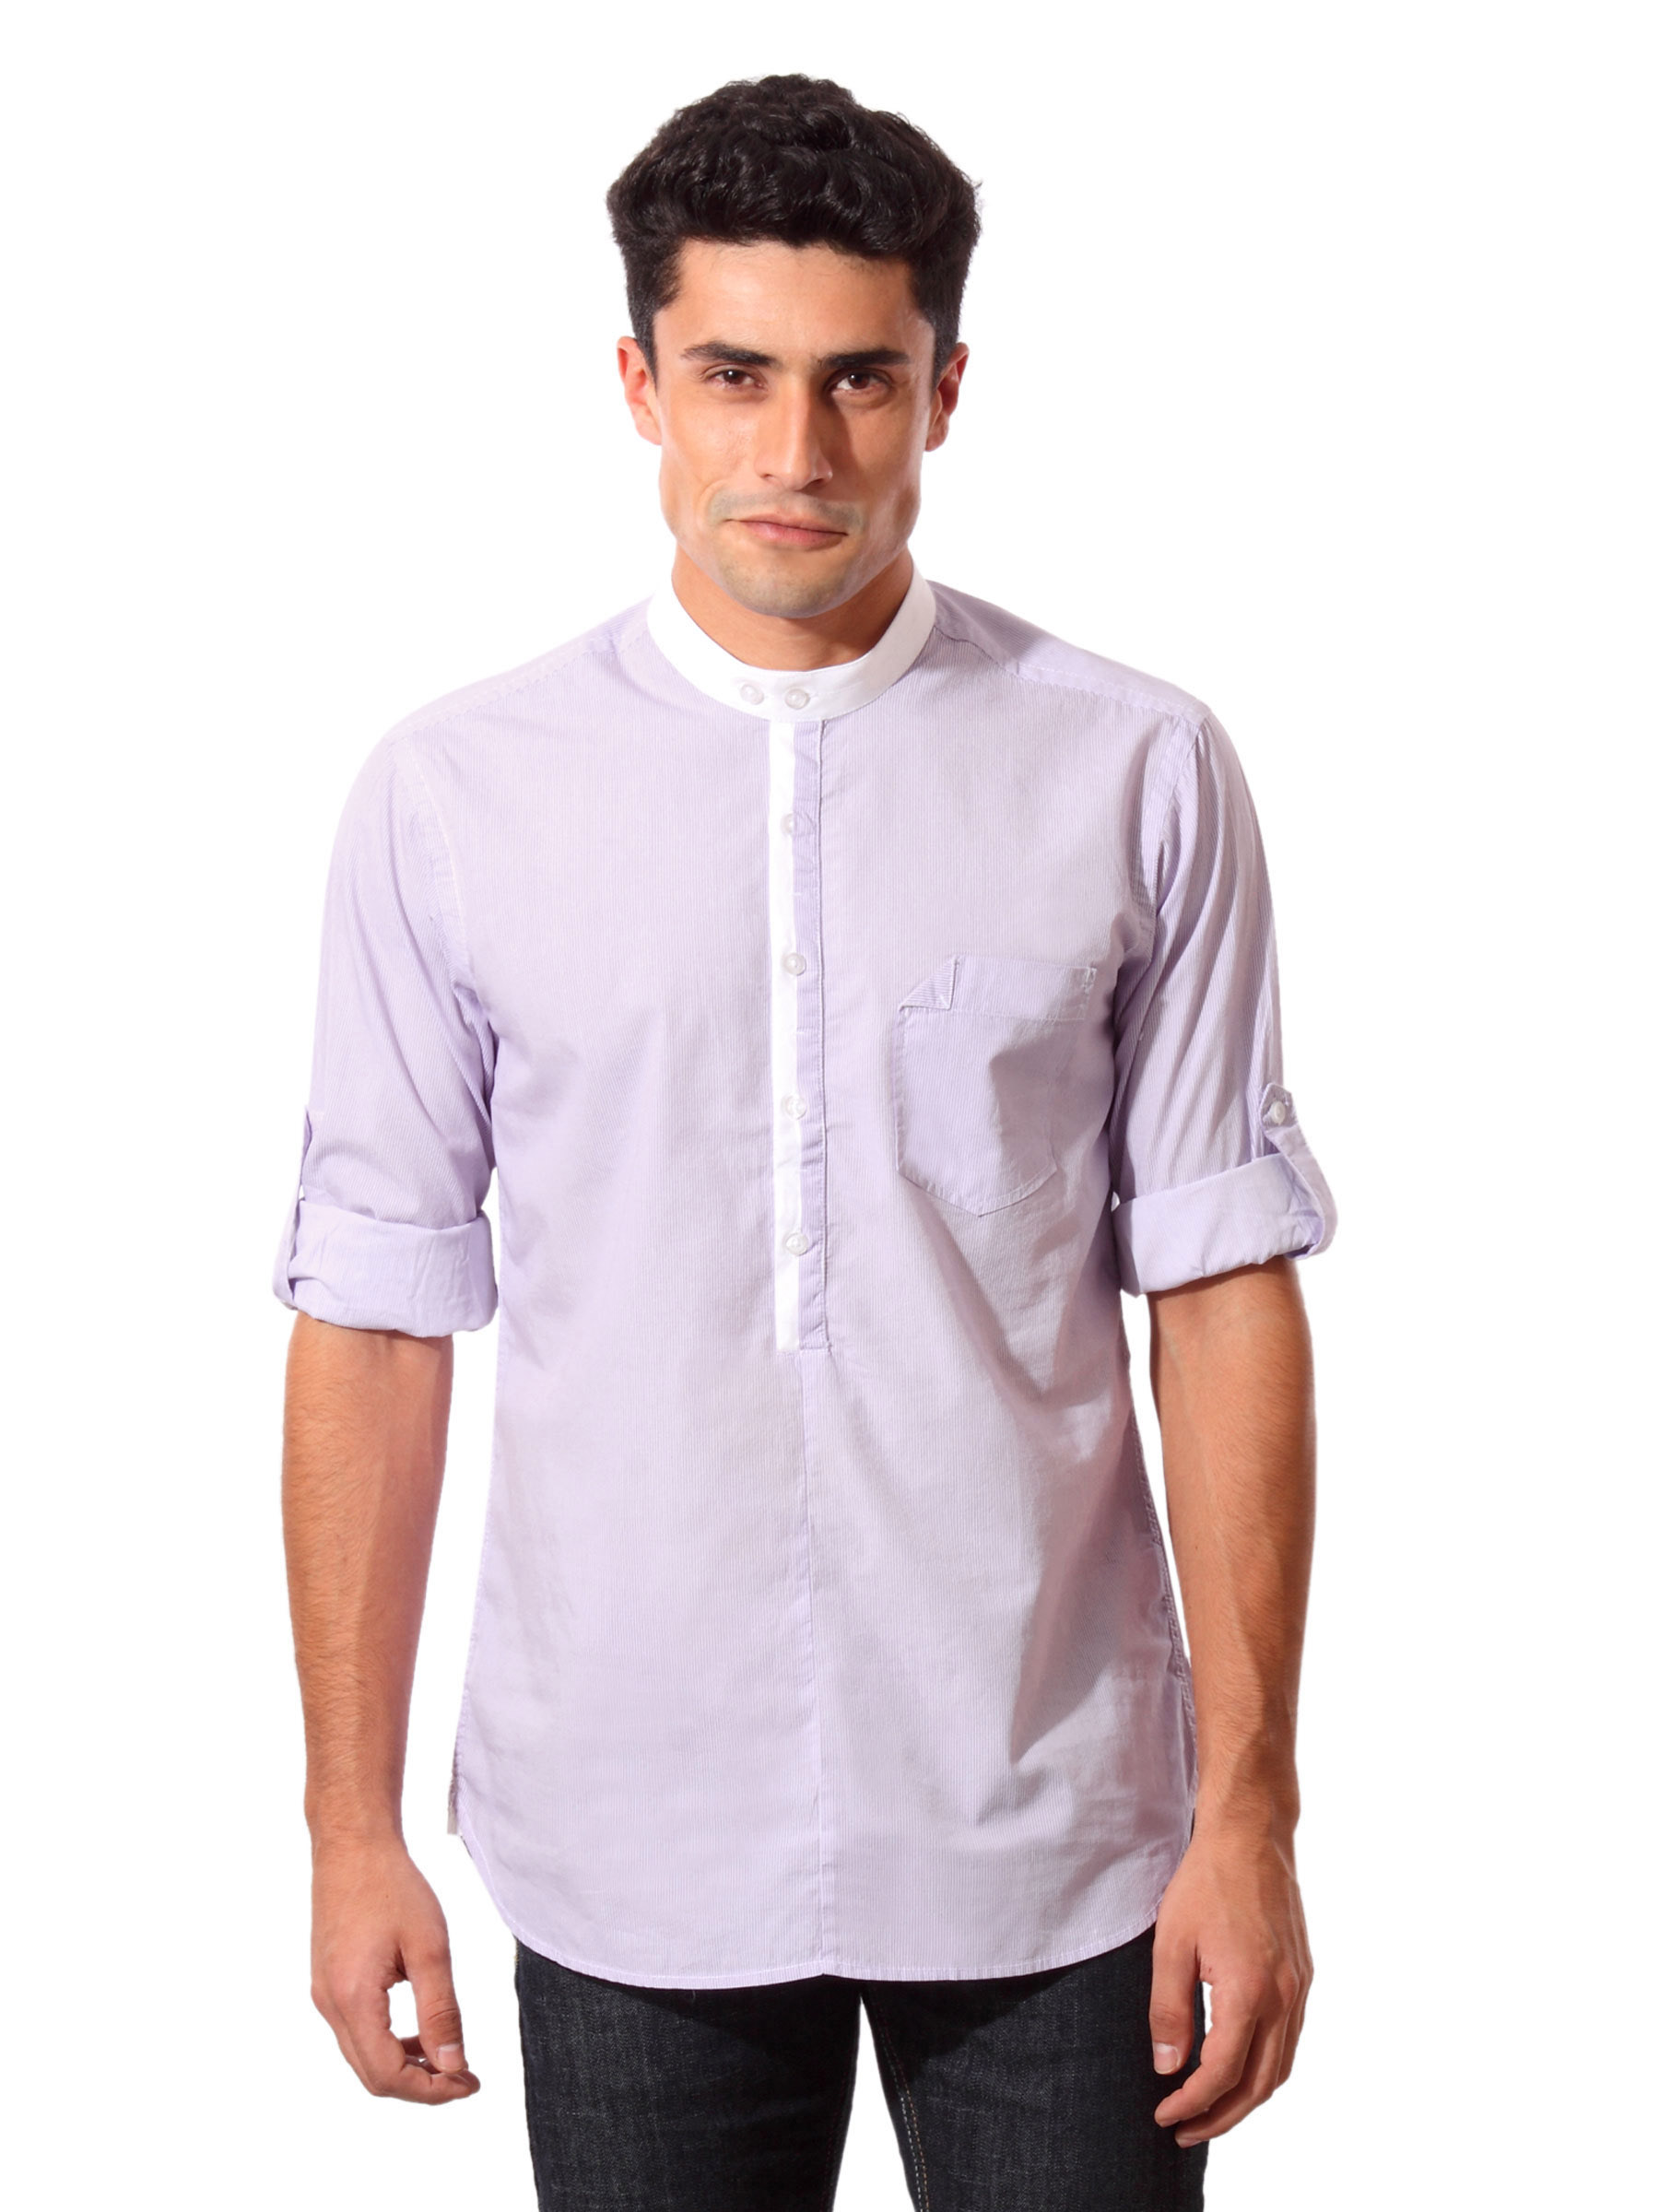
Wills Lifestyle Men Striped Lavender Shirt
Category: Apparel / Topwear / Shirts
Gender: Men
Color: Lavender
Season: Summer 2012
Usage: Casual